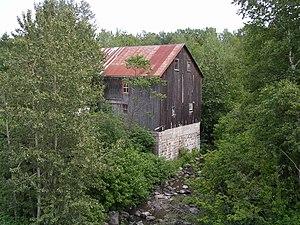
Moulin de Trois-Pistoles (Bas-Saint-Laurent, Québec). Moulin à eau, moulin à farine.
Le Moulin à eau de Trois-Pistoles est l'un des derniers moulins à eau du Québec au Canada.